Geoffrey Spicer-Simson

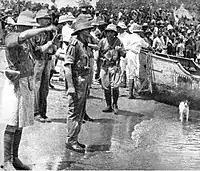
Geoffrey Spicer-Simson (extreme left wearing skirt) just after the German ship "Kingani" had been captured.

Spicer-Simson was known for his idiosyncrasies. In Britain he had originally suggested that "Mimi" and "Toutou" be named "Cat" and "Dog", but the names were rejected by the Admiralty. After "Mimi" and "Toutou" were accepted as alternatives, he explained that these meant "Miaow" and "Bow-wow" in French. While in command on Lake Tanganyika, Spicer-Simson often wore a khaki drill skirt (kilt) , and he insisted that an Admiral's flag be flown outside his hut. He smoked monogrammed cigarettes and had a number of "macabre tattoos" acquired during his time in Asia.